Stawell, Victoria

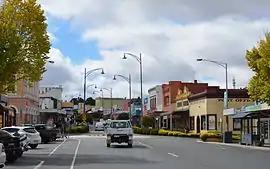
Main street, Stawell

Stawell ( "stall"), is an Australian town in the Wimmera region of Victoria west-north-west of the state capital, Melbourne. Located within the Shire of Northern Grampians local government area, it is a seat of local government for the shire and its main administrative centre. At the , Stawell had a population of .